Oz and Hugh Drink to Christmas

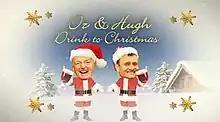

Oz and Hugh Drink to Christmas is a BBC television programme in which wine personality Oz Clarke and comedian Hugh Dennis travel through Britain to sample a wide array of seasonal Christmas beverages, including whisky, winter ales, mulled wine, wassail, sloe gin, Buck's Fizz, Port wine and Sherry. Upon its 20 December 2009 broadcast on BBC Two, it had a viewership of approximately 2.4 million with an audience share of 9%.